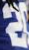
Number: 2